Chambers Street, Edinburgh

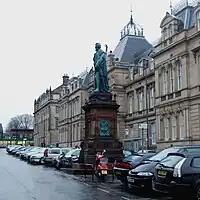
View of Chambers Street showing the statue of William Chambers of Glenormiston, after whom the street was named. The vehicles in the photograph are parked in the centre of the street in a manner more commonly seen in Edinburgh's New Town.

Chambers Street is a street in Edinburgh, Scotland, in the southern extremity of the Old Town. The street is named after William Chambers of Glenormiston, the Lord Provost of Edinburgh who was the main proponent of the "Edinburgh Improvement Act" (1867) which led to its creation in 1870. A narrow lane named North College Street and three residential squares built in the 18th century—Adam Square, Argyle Square and Brown Square—disappeared in the process. The street is dominated by University and museum buildings. It also hosts a variety of restaurants and venues.